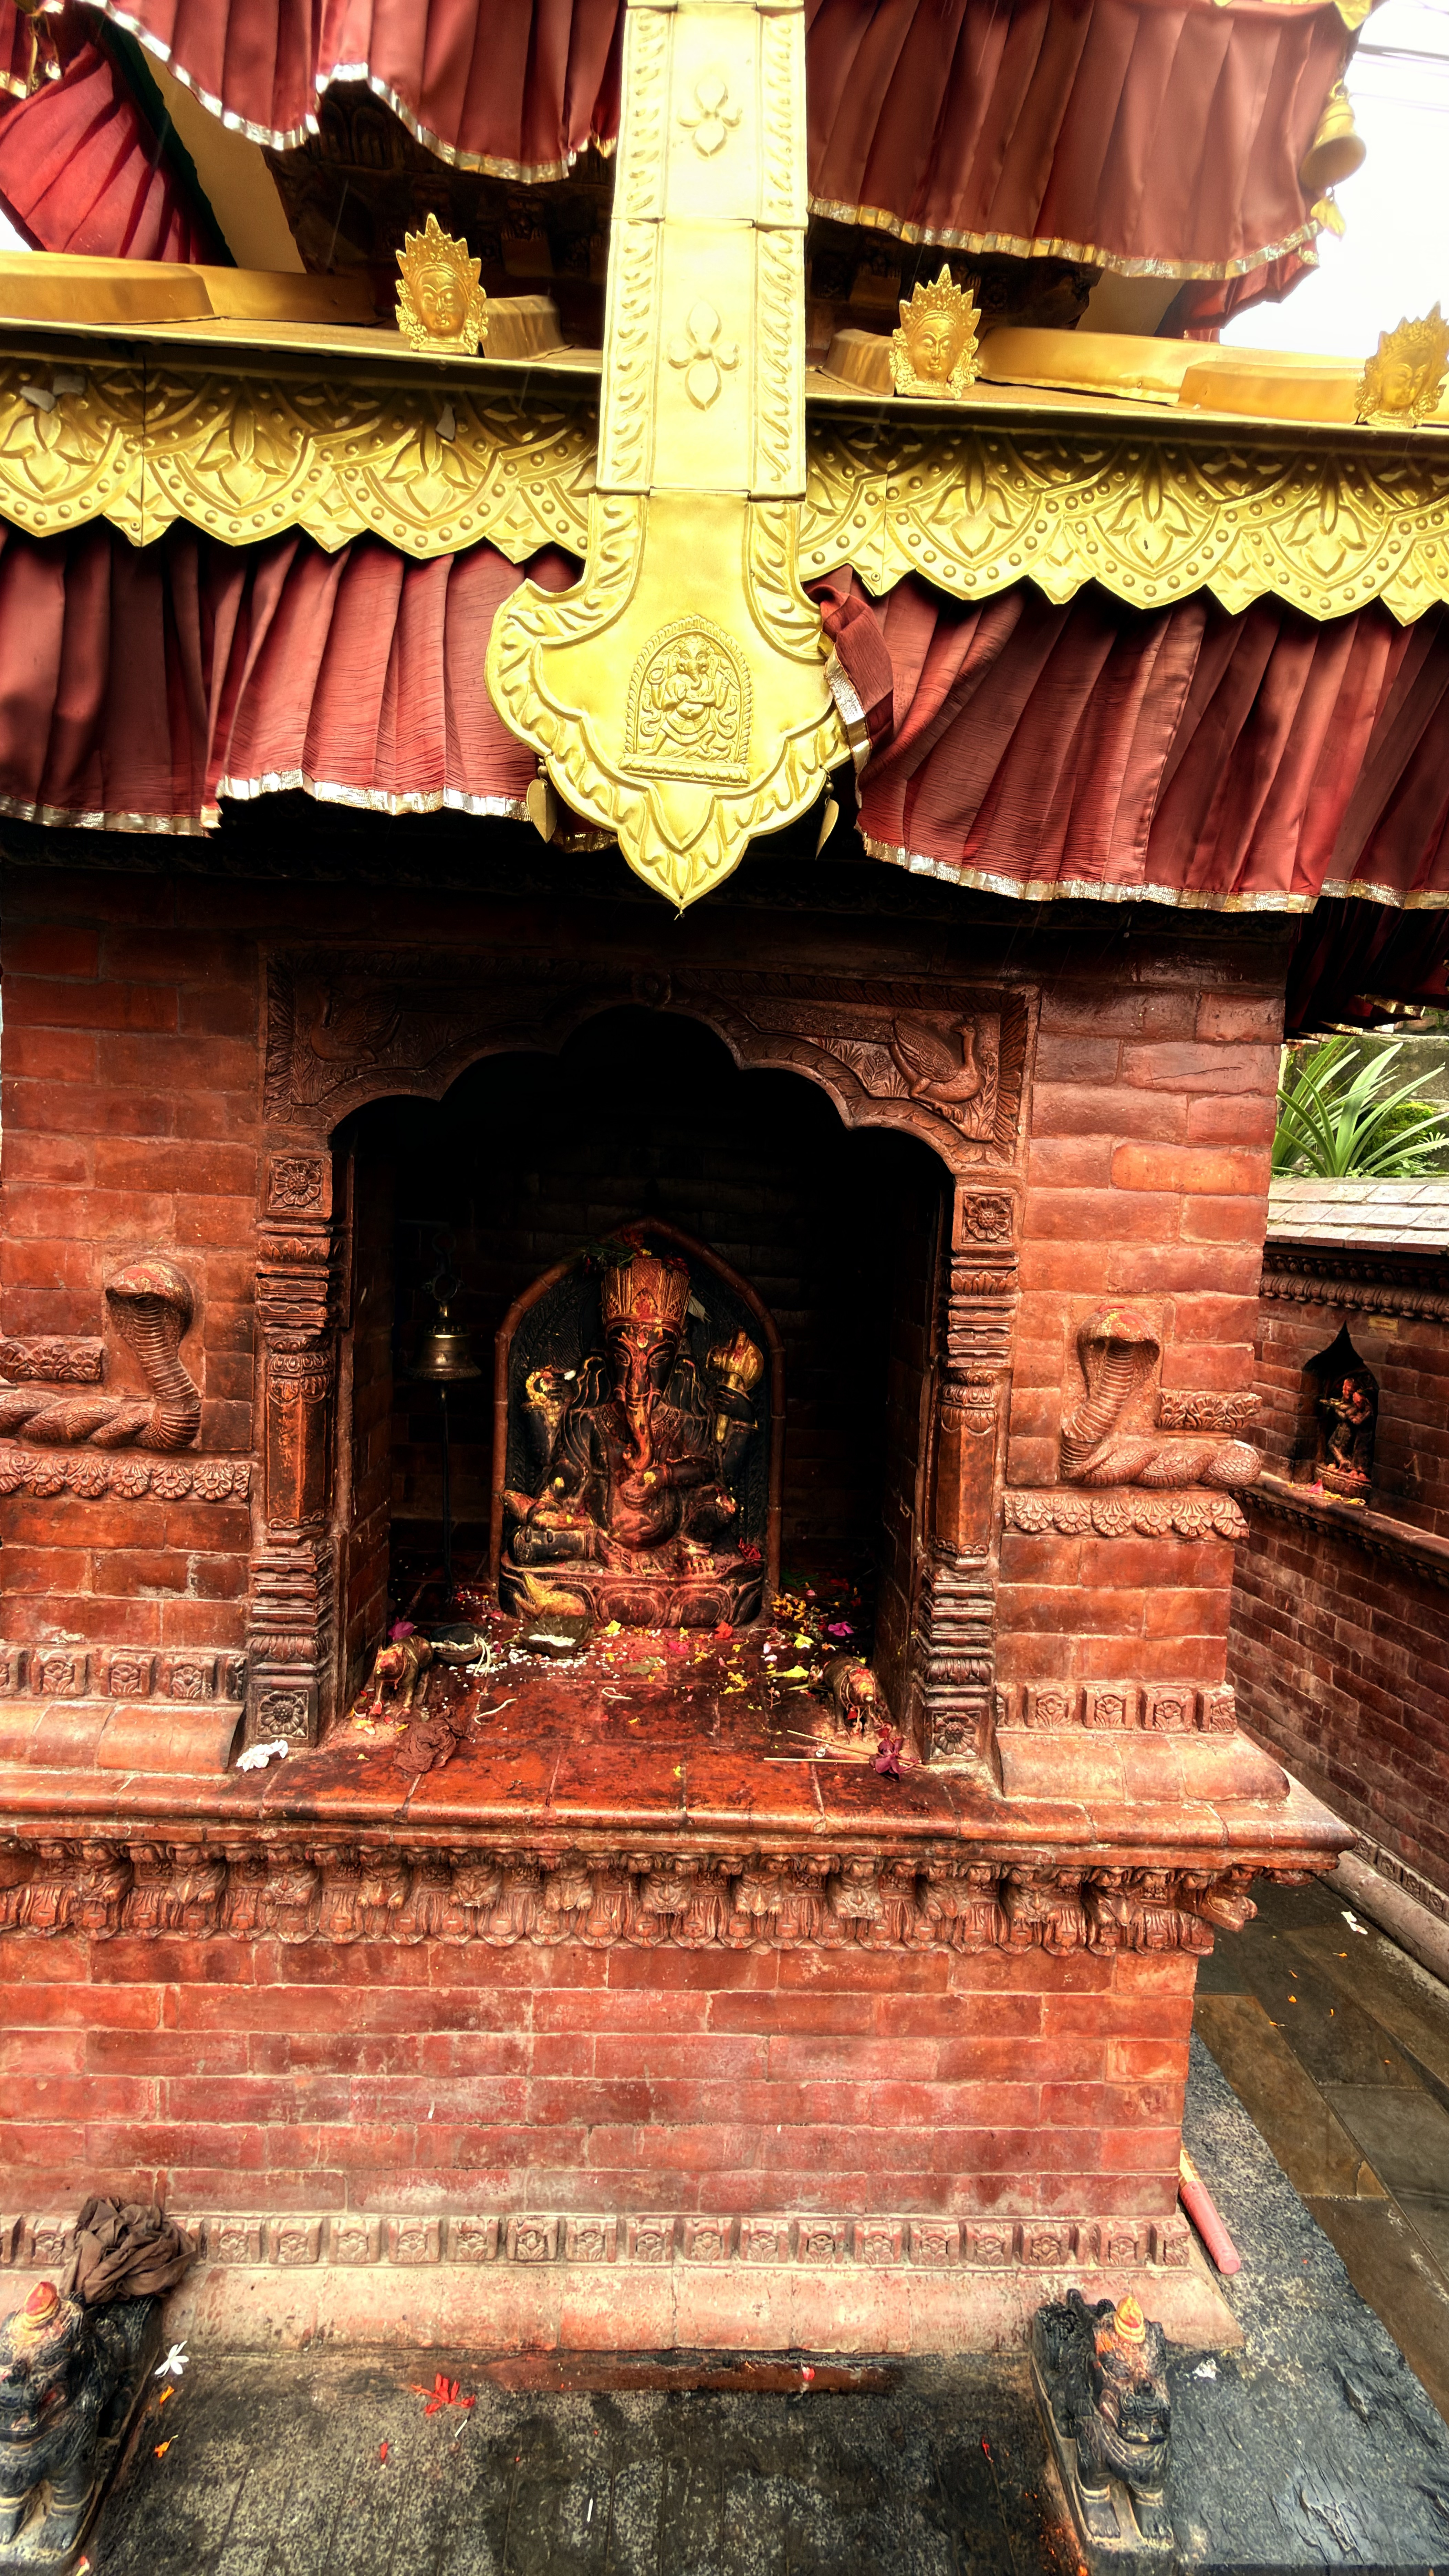
Heritage site: Karyabinayak_Temple